Lincoln Arcade

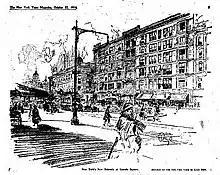
Sketch of the Lincoln Arcade Building, "New York Times", October 22, 1916, by Louis Ruyl.

With the property in hand, Miller filed plans to construct what he called the Broadway Arcade. The plans described two buildings of offices and stores situated side-by-side, facing Broadway. The architect was Julius Munckwitz and the expected cost was $215,000. As construction neared completion, a news piece cited it as the keystone of developers' hopes for business-oriented real estate in the vicinity (an area they were now calling "Empire Square"). The article quoted Miller as saying, "I am proving what I think of Empire Square by putting $300,000 in it. We expect to have the Arcade ready by May 1 and already we have rented half the space. I am more than gratified at the outlook. If things pan out as I expect them to, I intend to erect a theatre in the rear of the Broadway Arcade on a plot of six lots I own." An atlas published in 1907 gives a fire insurance perspective on the Arcade. It shows the two buildings, each having six stories, joined by the one-story arcade. Above the arcade, the two structures are connected by a stack of enclosed bridges. At the back of the arcade there is a pair of elevators. In 1916 the "New York Times" published the sketch of this composite building which can be seen at right. Depicting it as it appeared when new, the sketch shows the pair of buildings and between them an un-roofed alley.